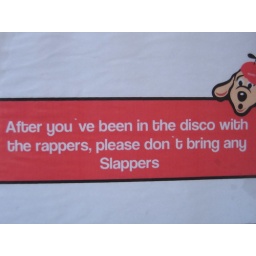
wise words brought to you by flying dog hostel lima..